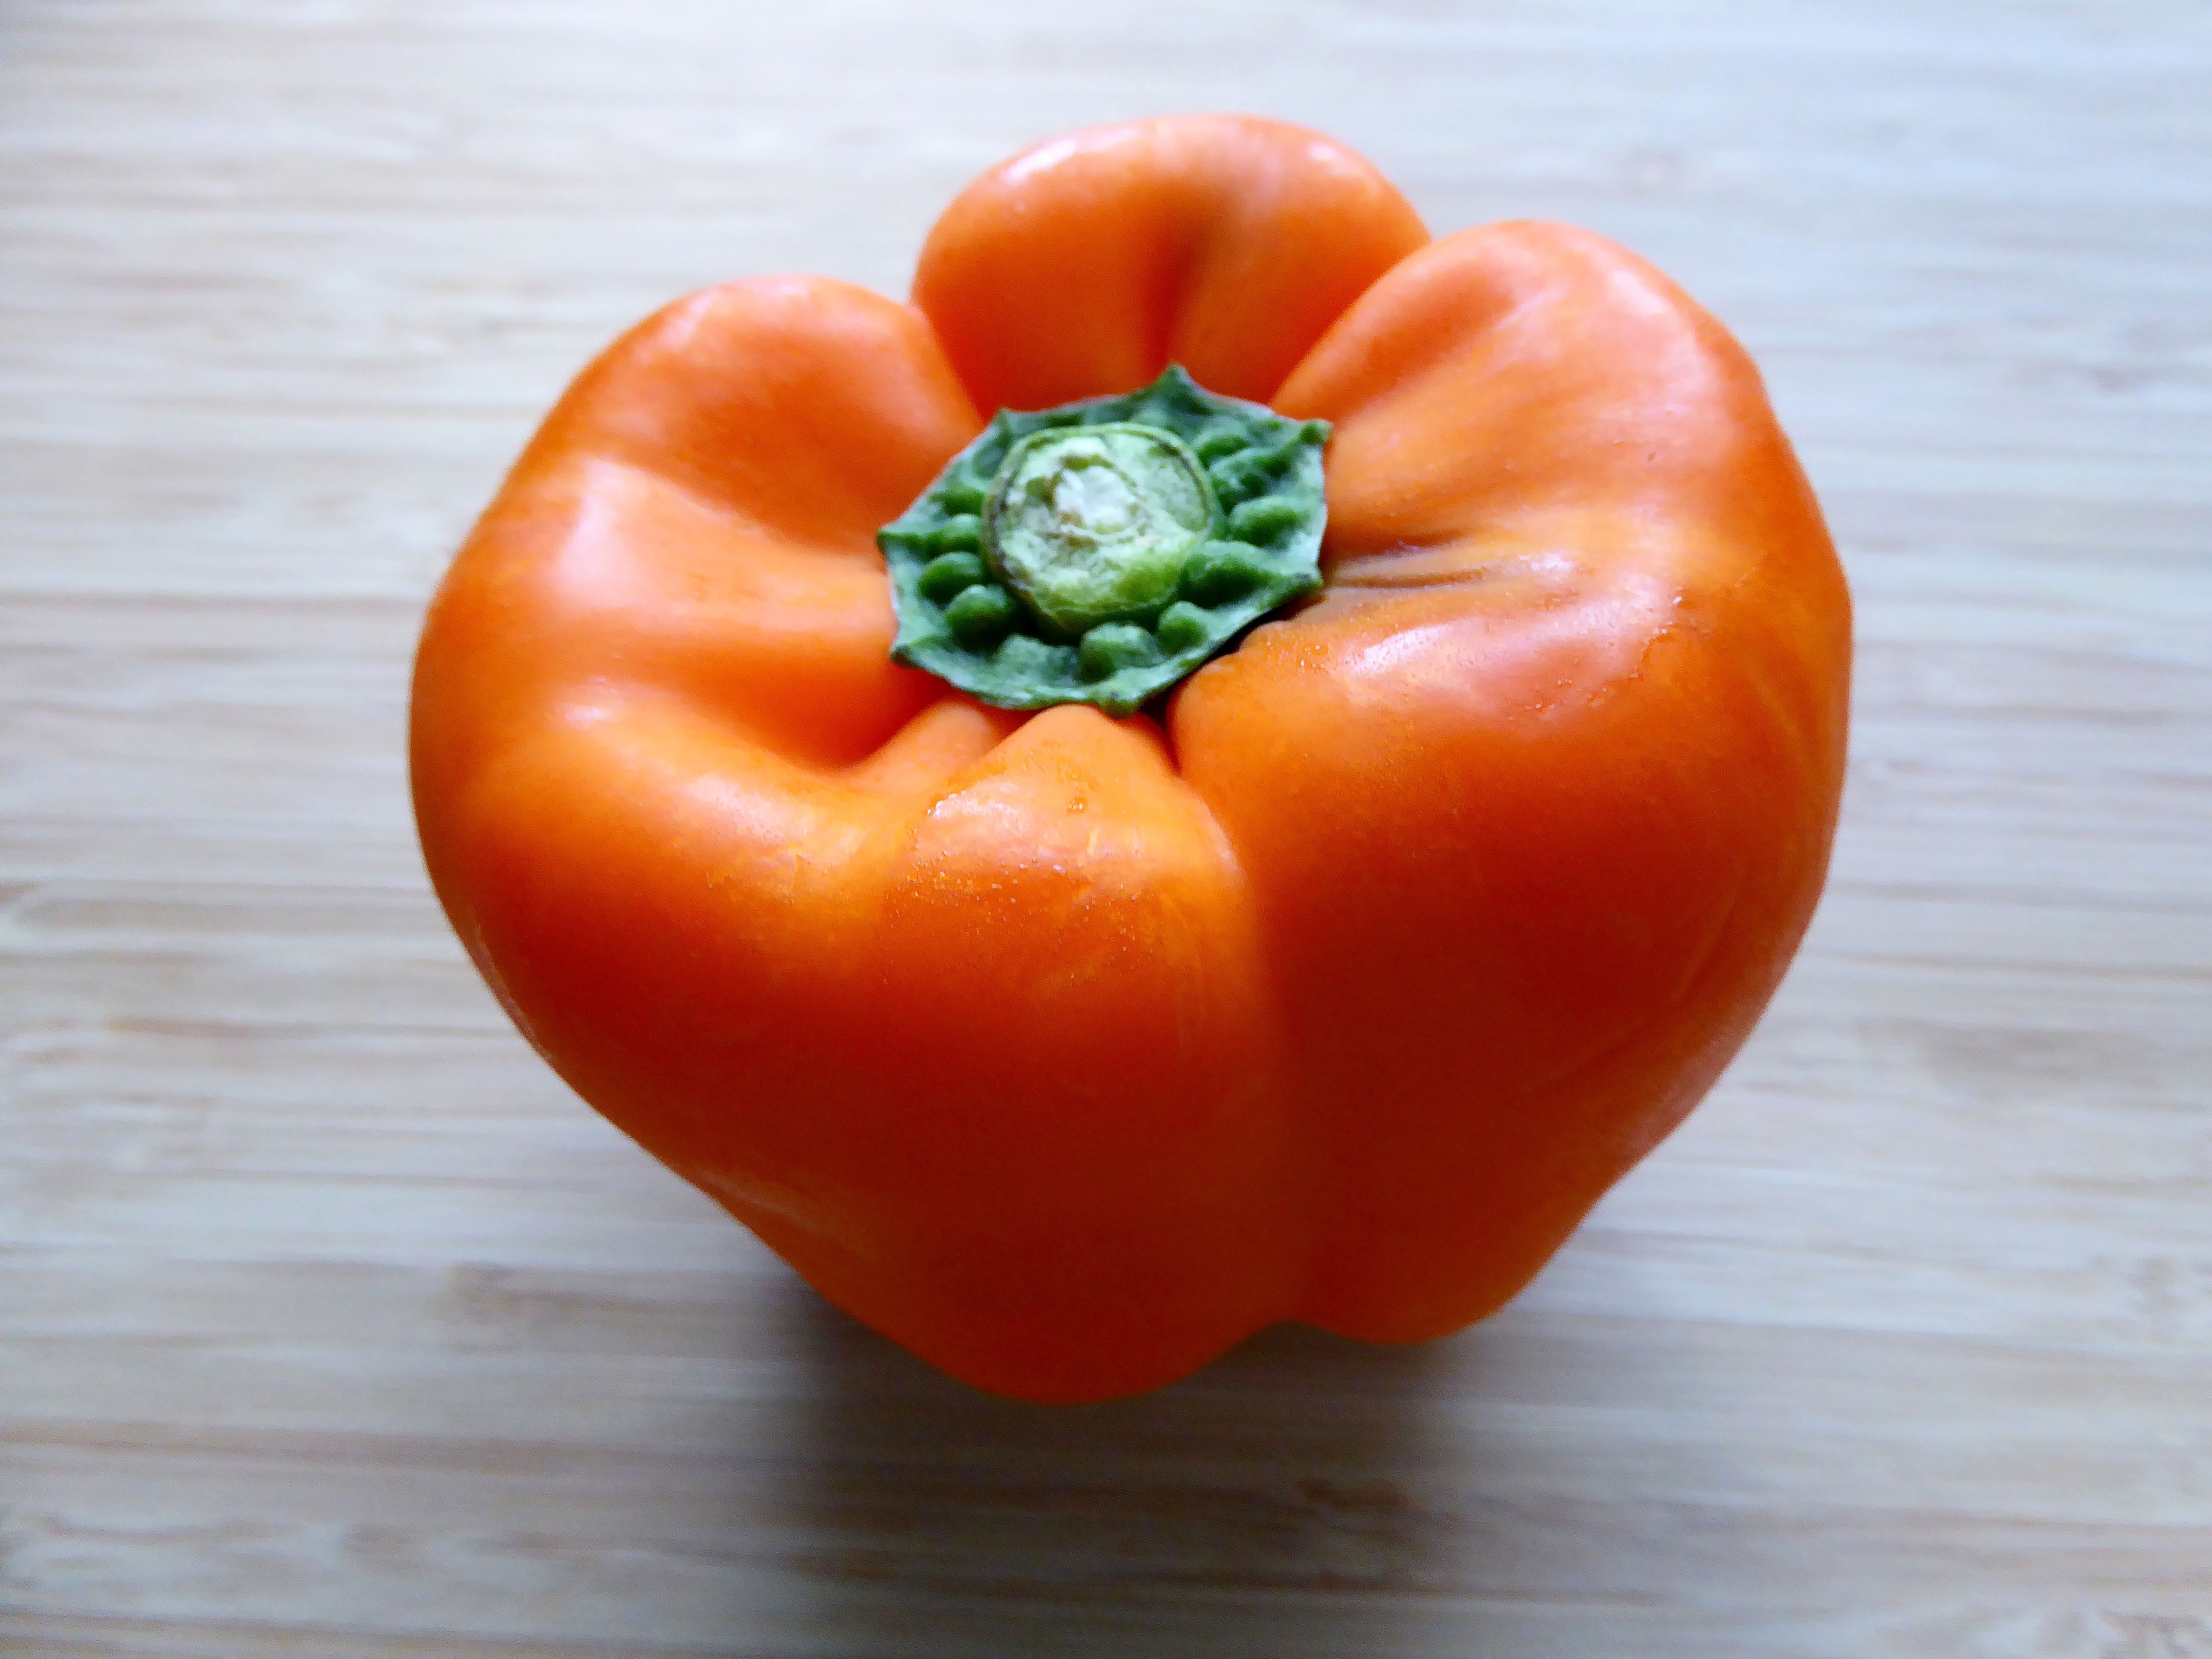
plant, fruit, food, pepper, produce, vegetable, yellow, healthy, tomato, vegetables, peppers, bell pepper, calabaza, shiny, persimmon, diospyros, sweet peppers, flowering plant, land plant, bell peppers and chili peppers, pimiento, ebony trees and persimmons, habanero chili